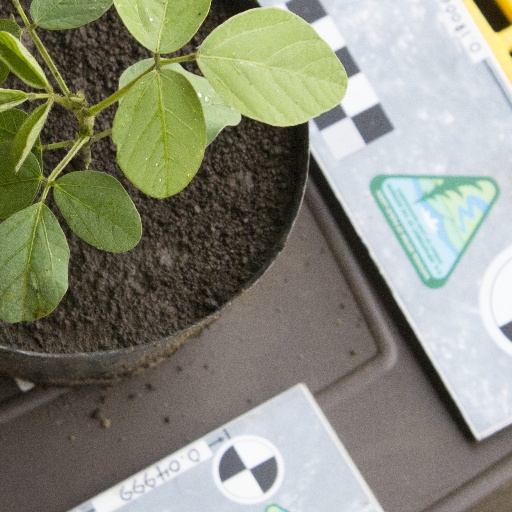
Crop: soybean